So Under Pressure

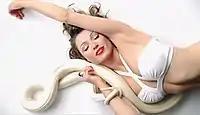
Minogue with a white python in a scene from the music video.

The music video was directed by Phil Griffin in mid-2006. Minogue described the video: